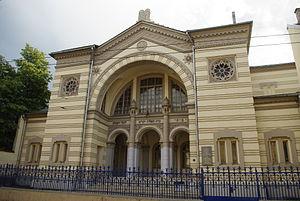
Façade de la synagogue chorale de Vilnius
La synagogue chorale de Vilnius, également connue sous le nom de synagogue Tohorat Hakodesh est une synagogue située à Vilnius en Lituanie.
Vilnius, anciennement Vilna, fondée par le grand-duc Gediminas, est la capitale de la Lituanie. Avec plus de 574 000 habitants, c'est la ville la plus peuplée du pays.
L'histoire des Juifs en Lituanie s'étend du XIVᵉ siècle à nos jours. Elle a été marquée par un très grand essor intellectuel aux XVIIIᵉ et XIXᵉ siècles sous l'impulsion du Gaon de Vilna et de ses disciples les Mitnagdim. Les Juifs de Lituanie étaient près de 160 000 avant la Seconde Guerre mondiale. Ils ont presque entièrement disparu dans la Shoah. Seule une petite communauté d'environ 5 000 personnes subsiste à Vilnius et à Kaunas.